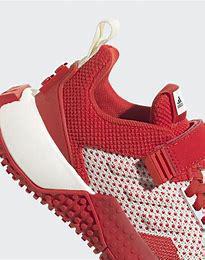
Brand: Adidas
Model: Lego Sport Pro